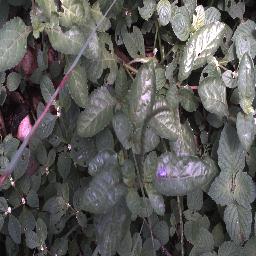
Label: snake_weed